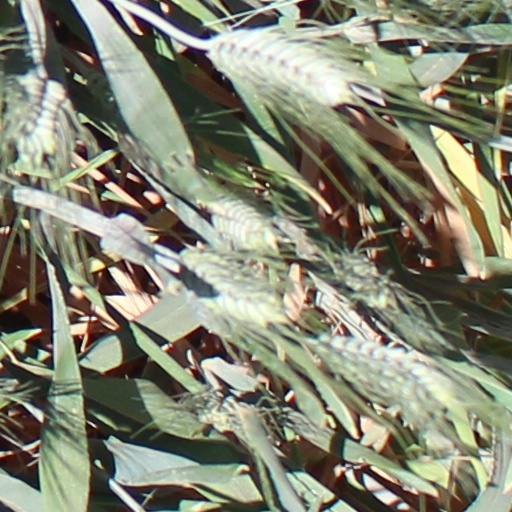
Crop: wheat